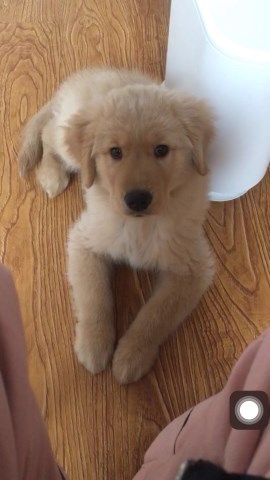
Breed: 5355-n000126-golden_retriever